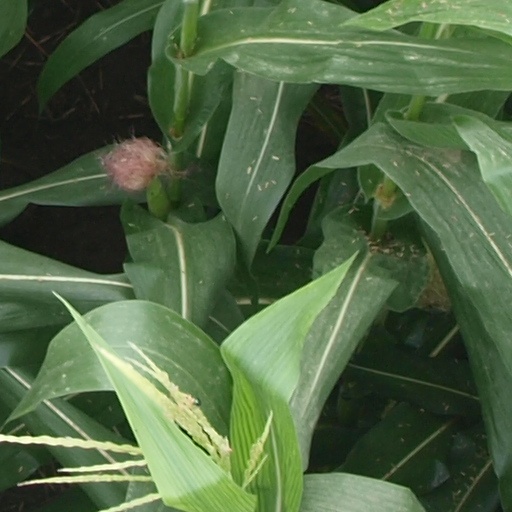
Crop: maize; corn